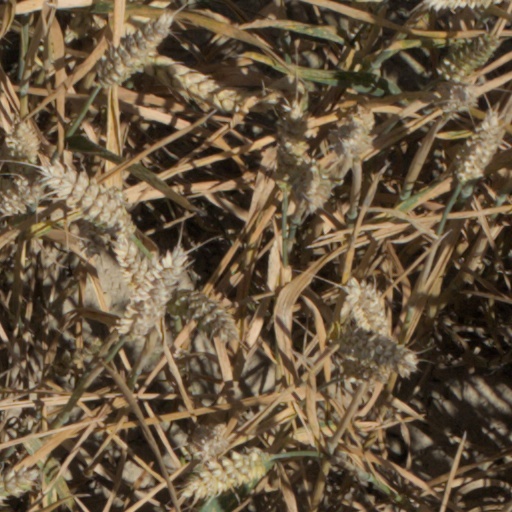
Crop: wheat